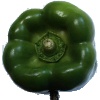
Label: green_pepper